Angel Mendez

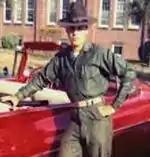
Cpl. Angel Mendez (1966)

Upon his deployment to South Vietnam, Mendez was assigned to Company F, 2nd Battalion, 7th Marines, 1st Marine Division.